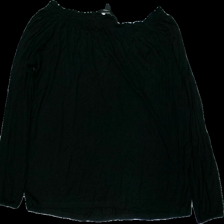
View: back
Type: Blouse
Category: Ladies
Brand: Lindex
Colors: Black
Material: 100% viscose
Cut: Regular
Size: M
Season: All
Damage location: bottom center
Damage 2 location: bottom left
Damage 3 location: top center
Price range: <50
Recommended usage: Export
Description: svart blus, nopprig